Answer in natural language. Is Window (marked B) to the left of room with bed covered in bedsheet (marked C)? Choose between the following options: no or yes
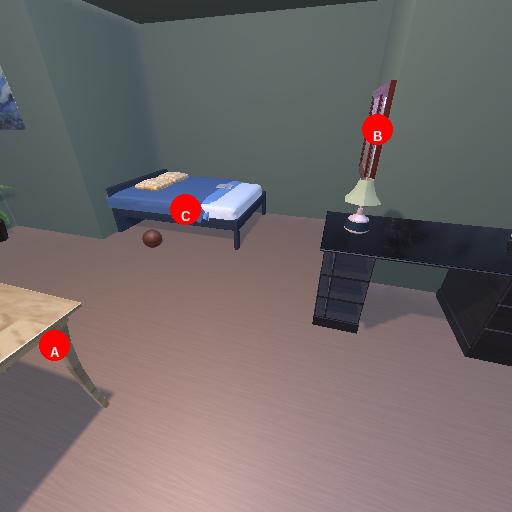
<answer>no</answer>